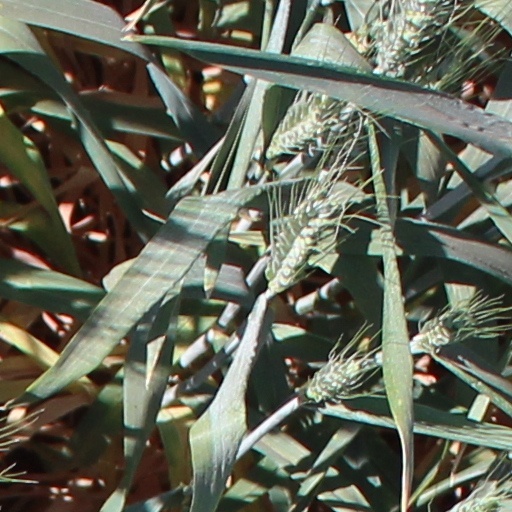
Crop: wheat